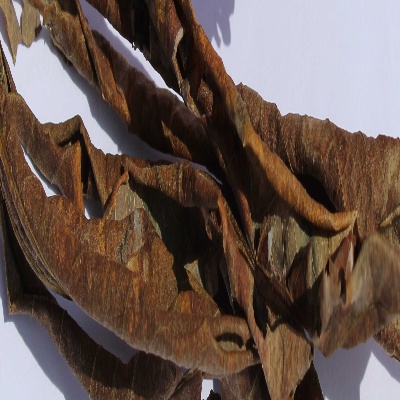
Crop: Cassava
Condition: bacterial blight